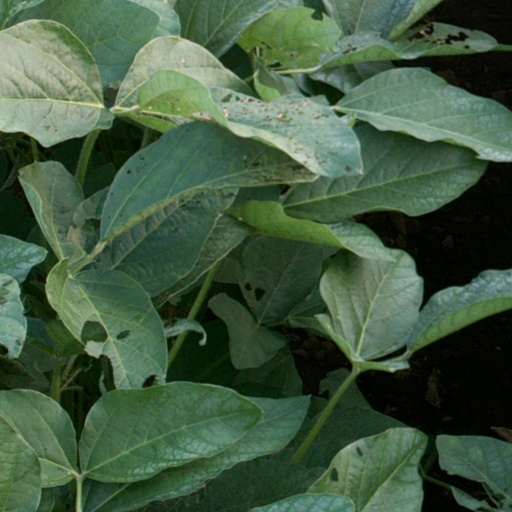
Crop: soybean